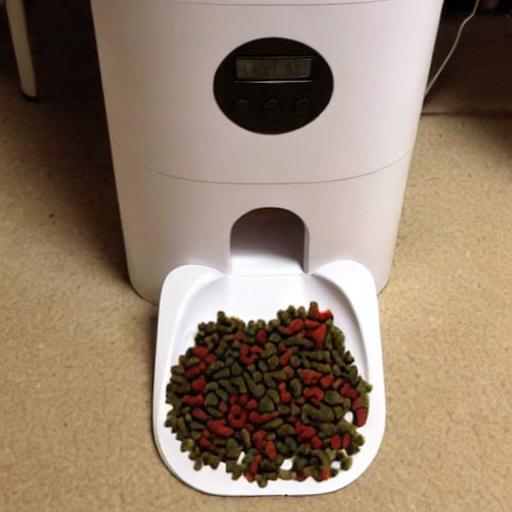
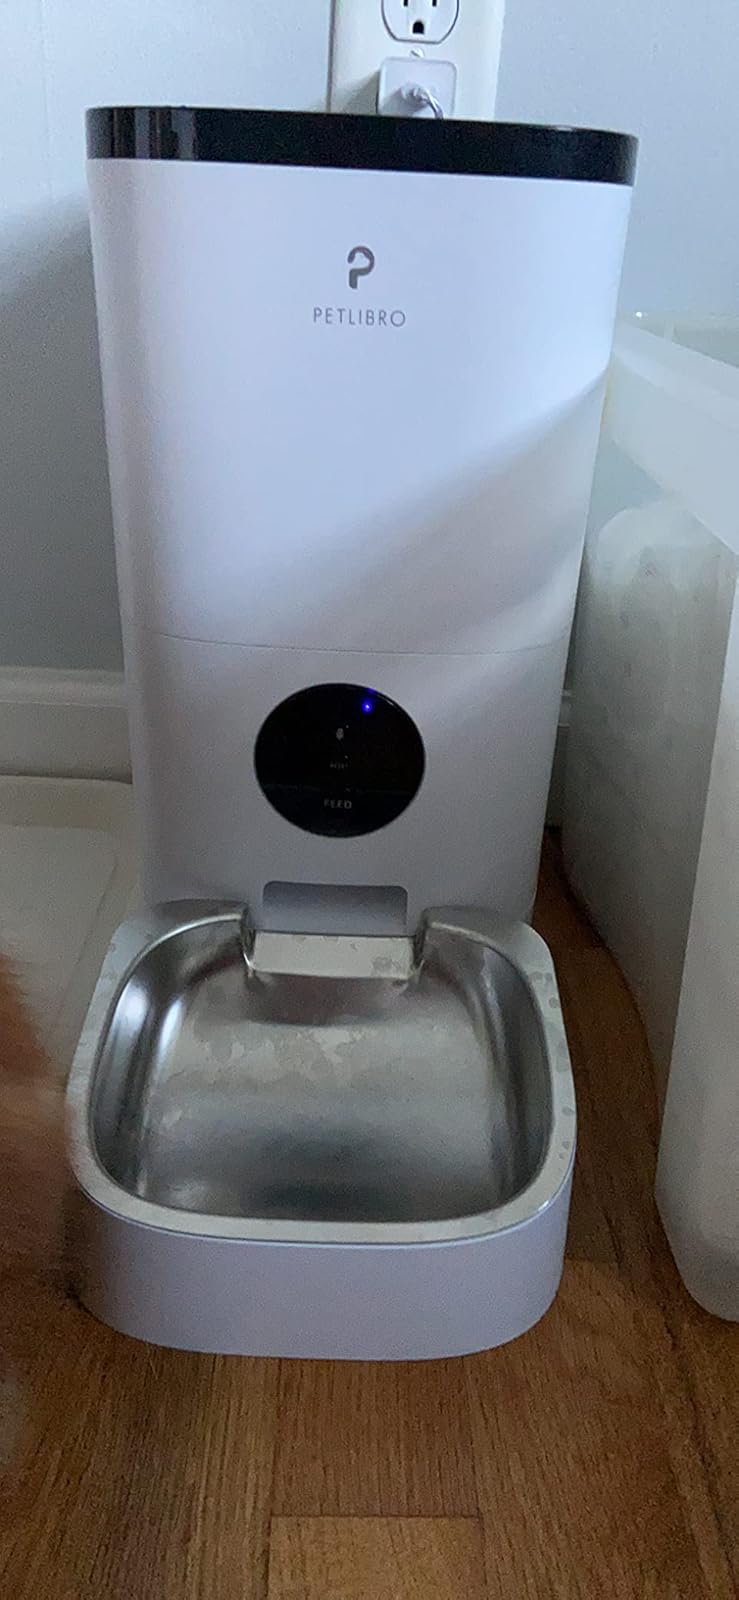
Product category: items_feeder
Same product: no